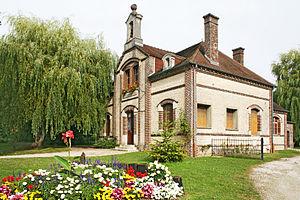
Ancienne école de la Vendue-Mignot
La Vendue-Mignot est une commune française, située dans le département de l'Aube en région Grand Est. Les gentilés du village sont «Mignotin» et «Mignotine».